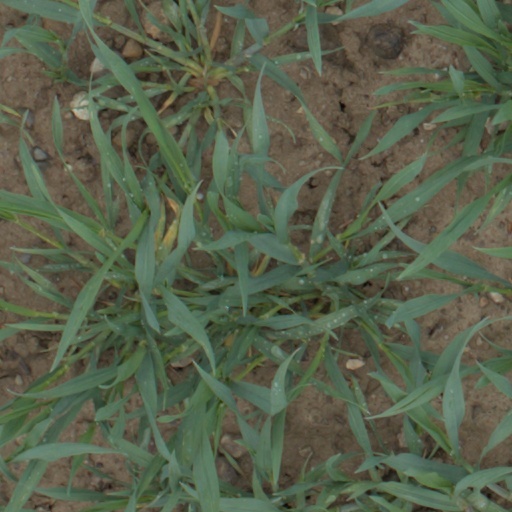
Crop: wheat